Unstoppable (2010 film)

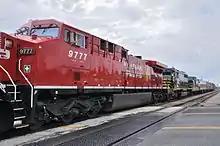
CP #9777, a GE AC4400CW locomotive, was used to film early scenes. Photographed in 2010 after the locomotive was repainted.

The locomotives used in the movie were borrowed from three railroads: the Canadian Pacific Railway (CP), the Wheeling and Lake Erie Railway (W&LE), and the Southwest Pennsylvania Railroad (SWP).